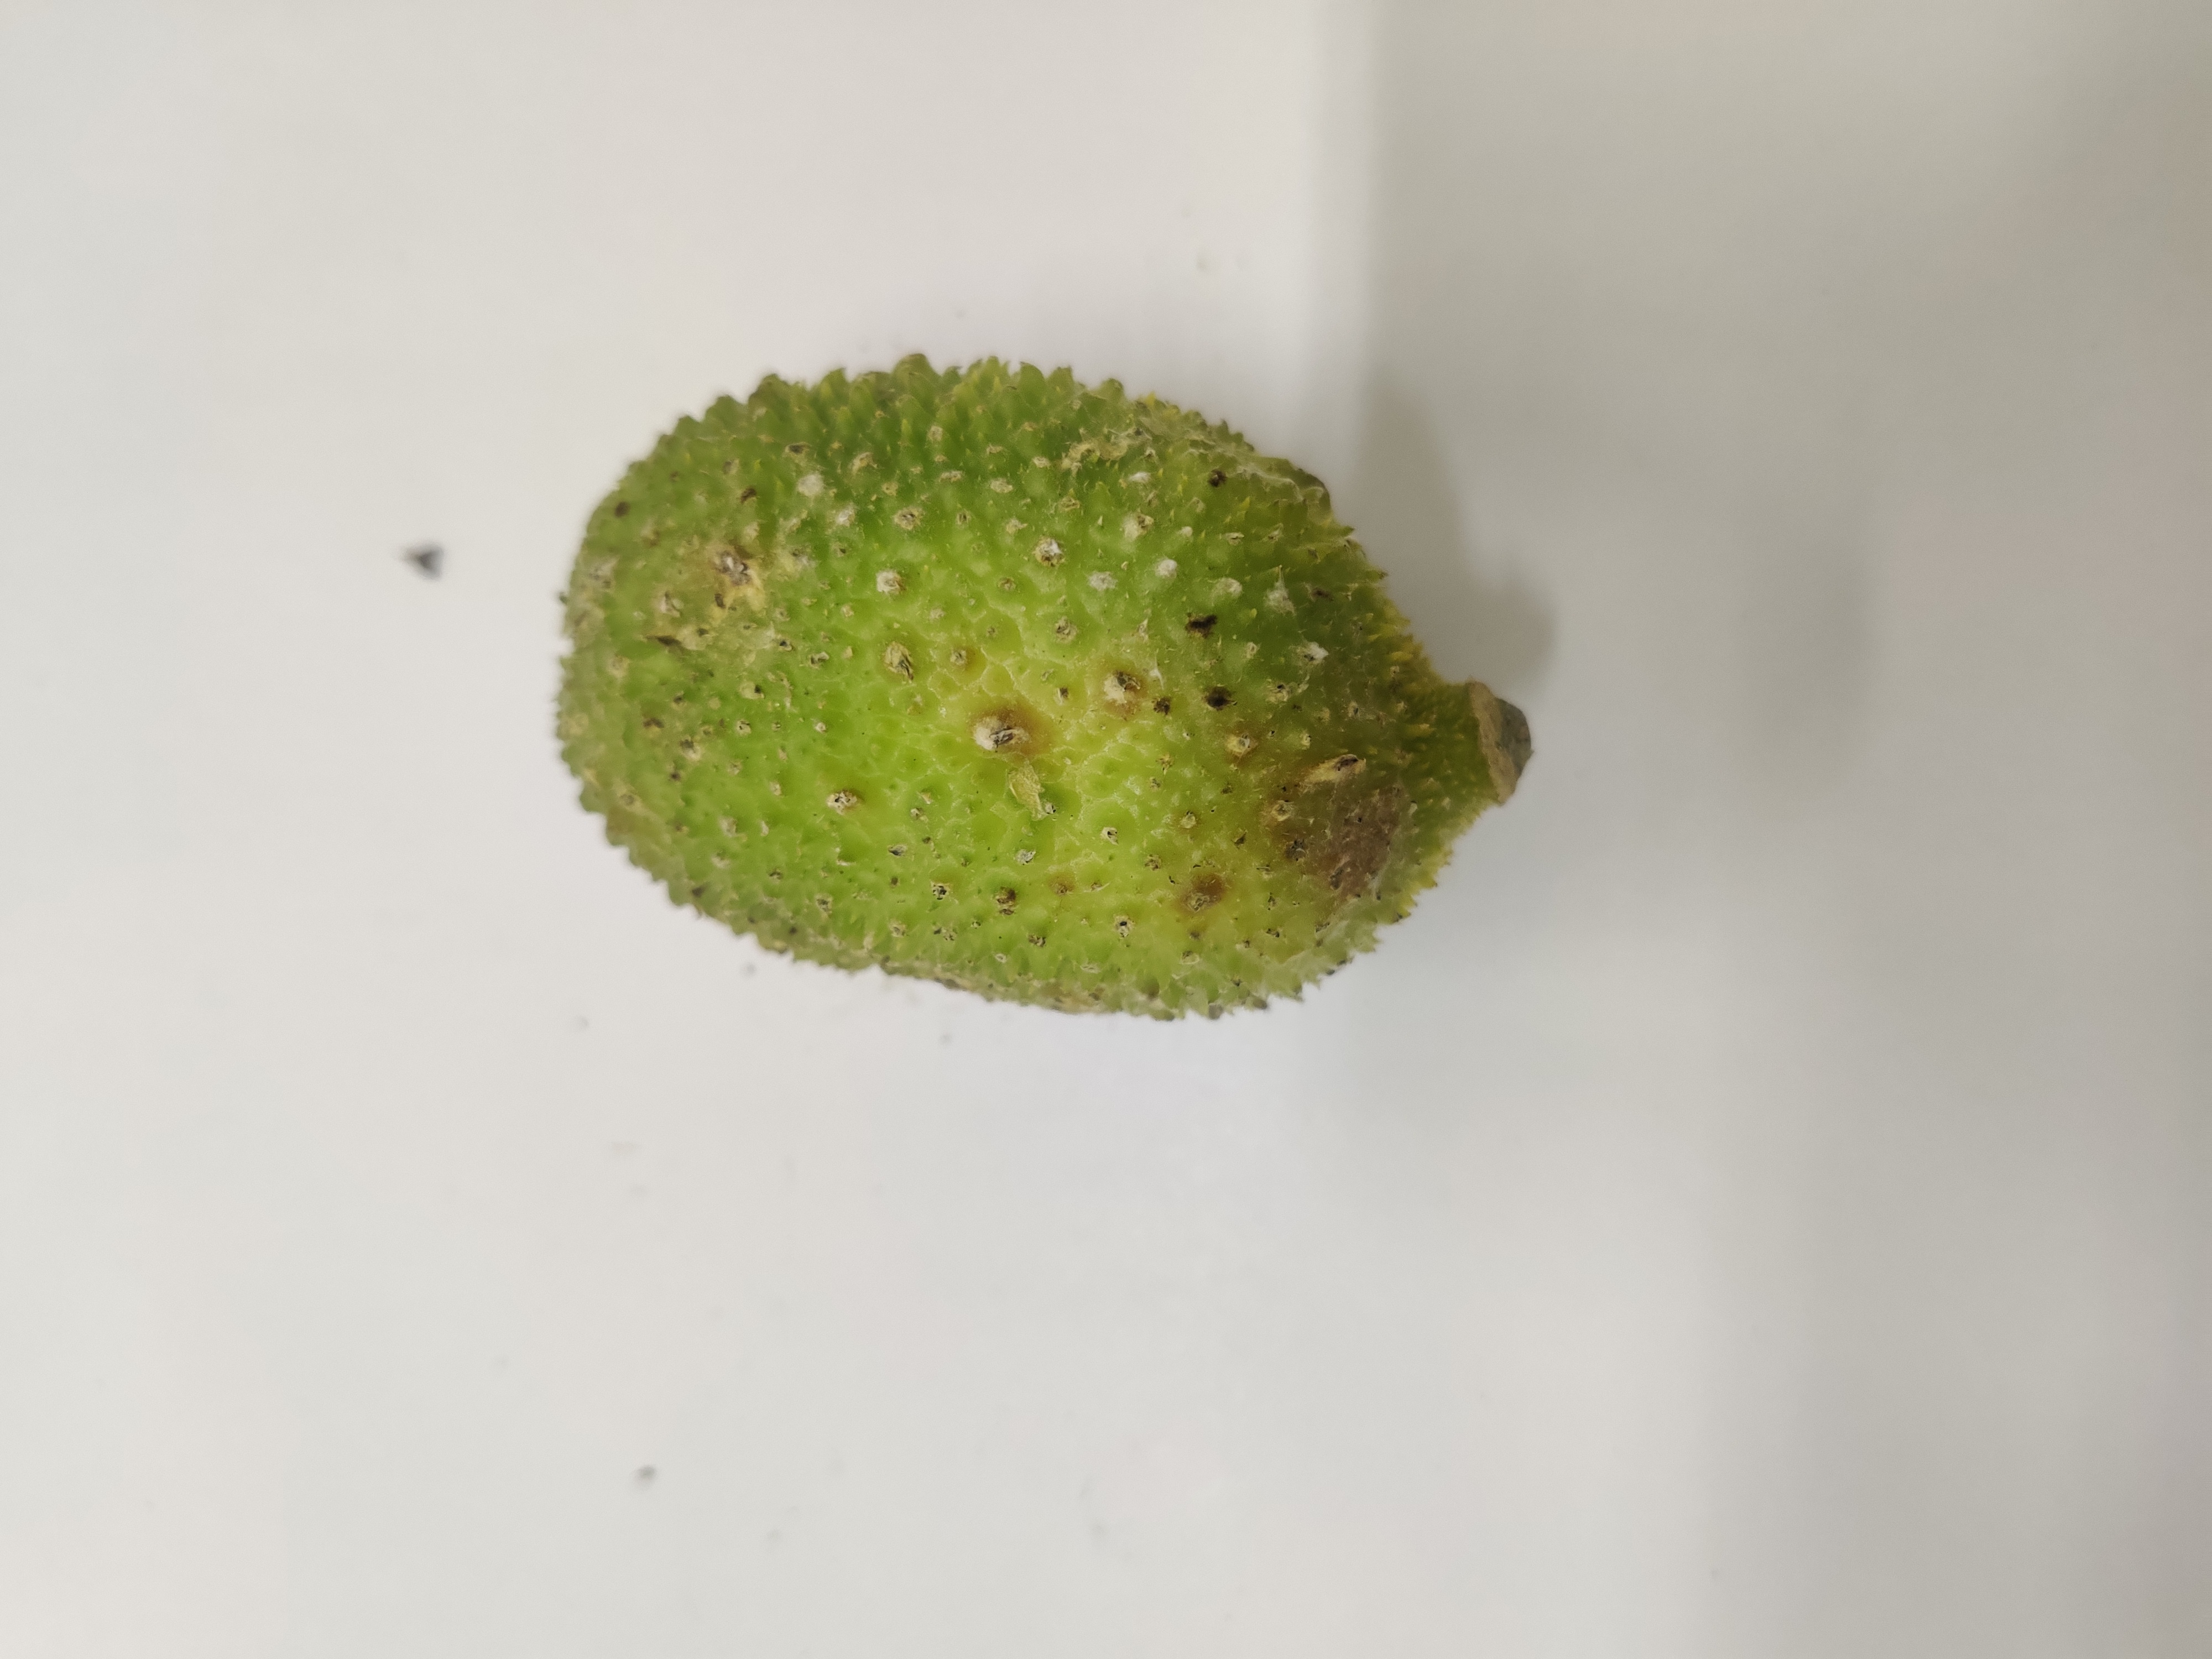
Crop: Spiny Gourd
Condition: Severely Damaged